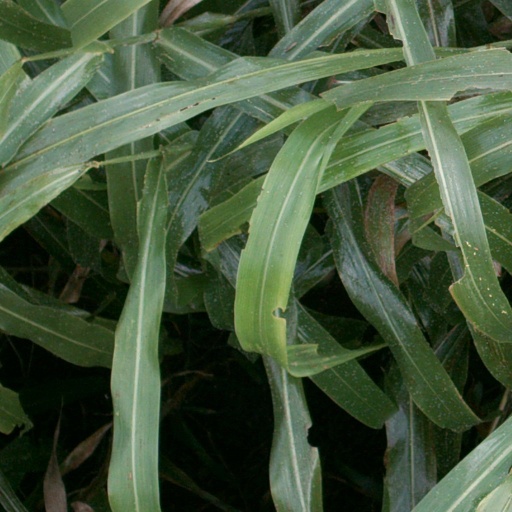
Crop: sorghum